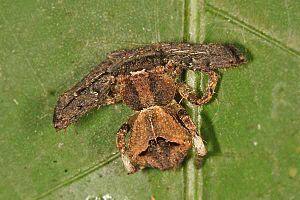
Angaeus est un genre d'araignées aranéomorphes de la famille des Thomisidae.